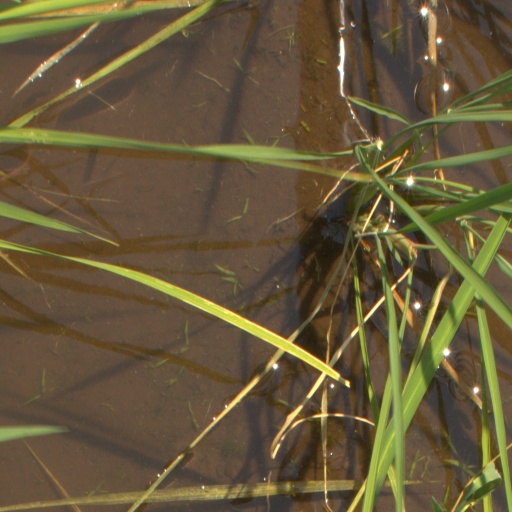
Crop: rice